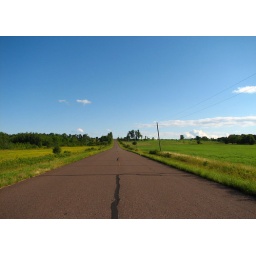
My house is up the hill and around the corner.